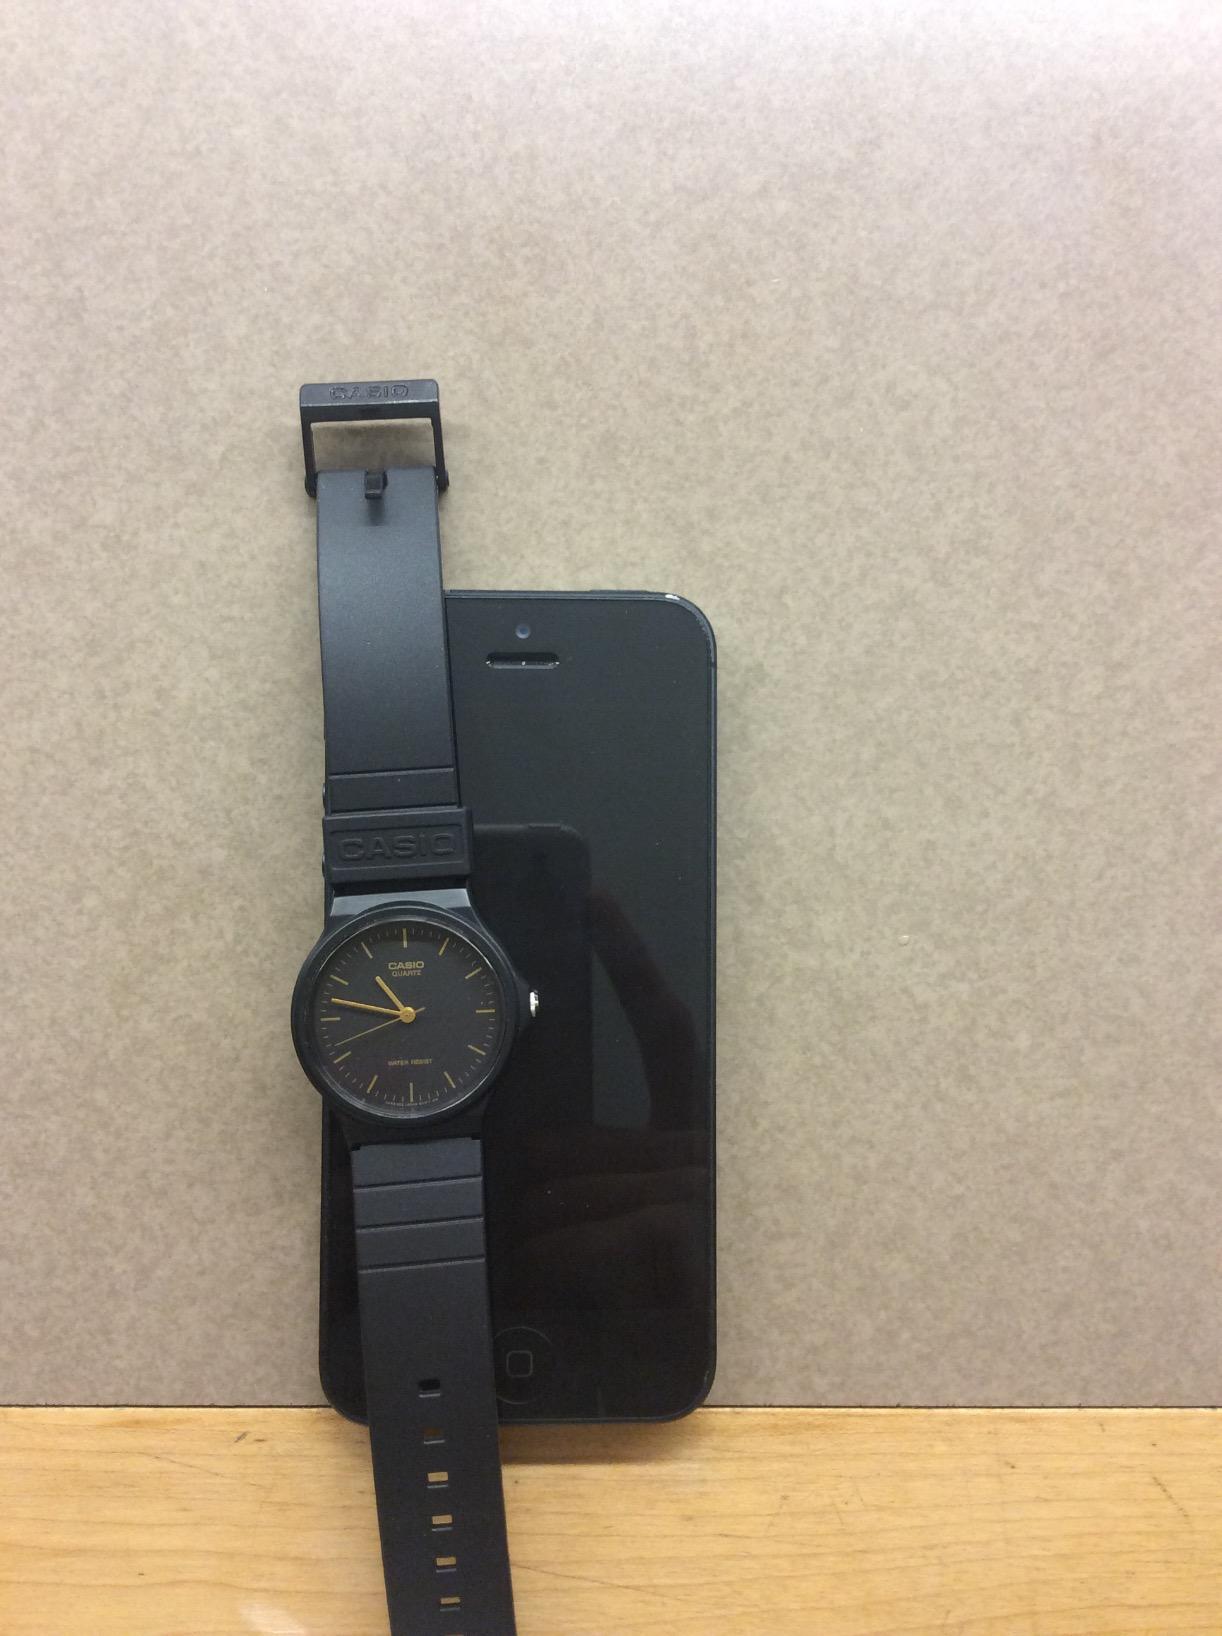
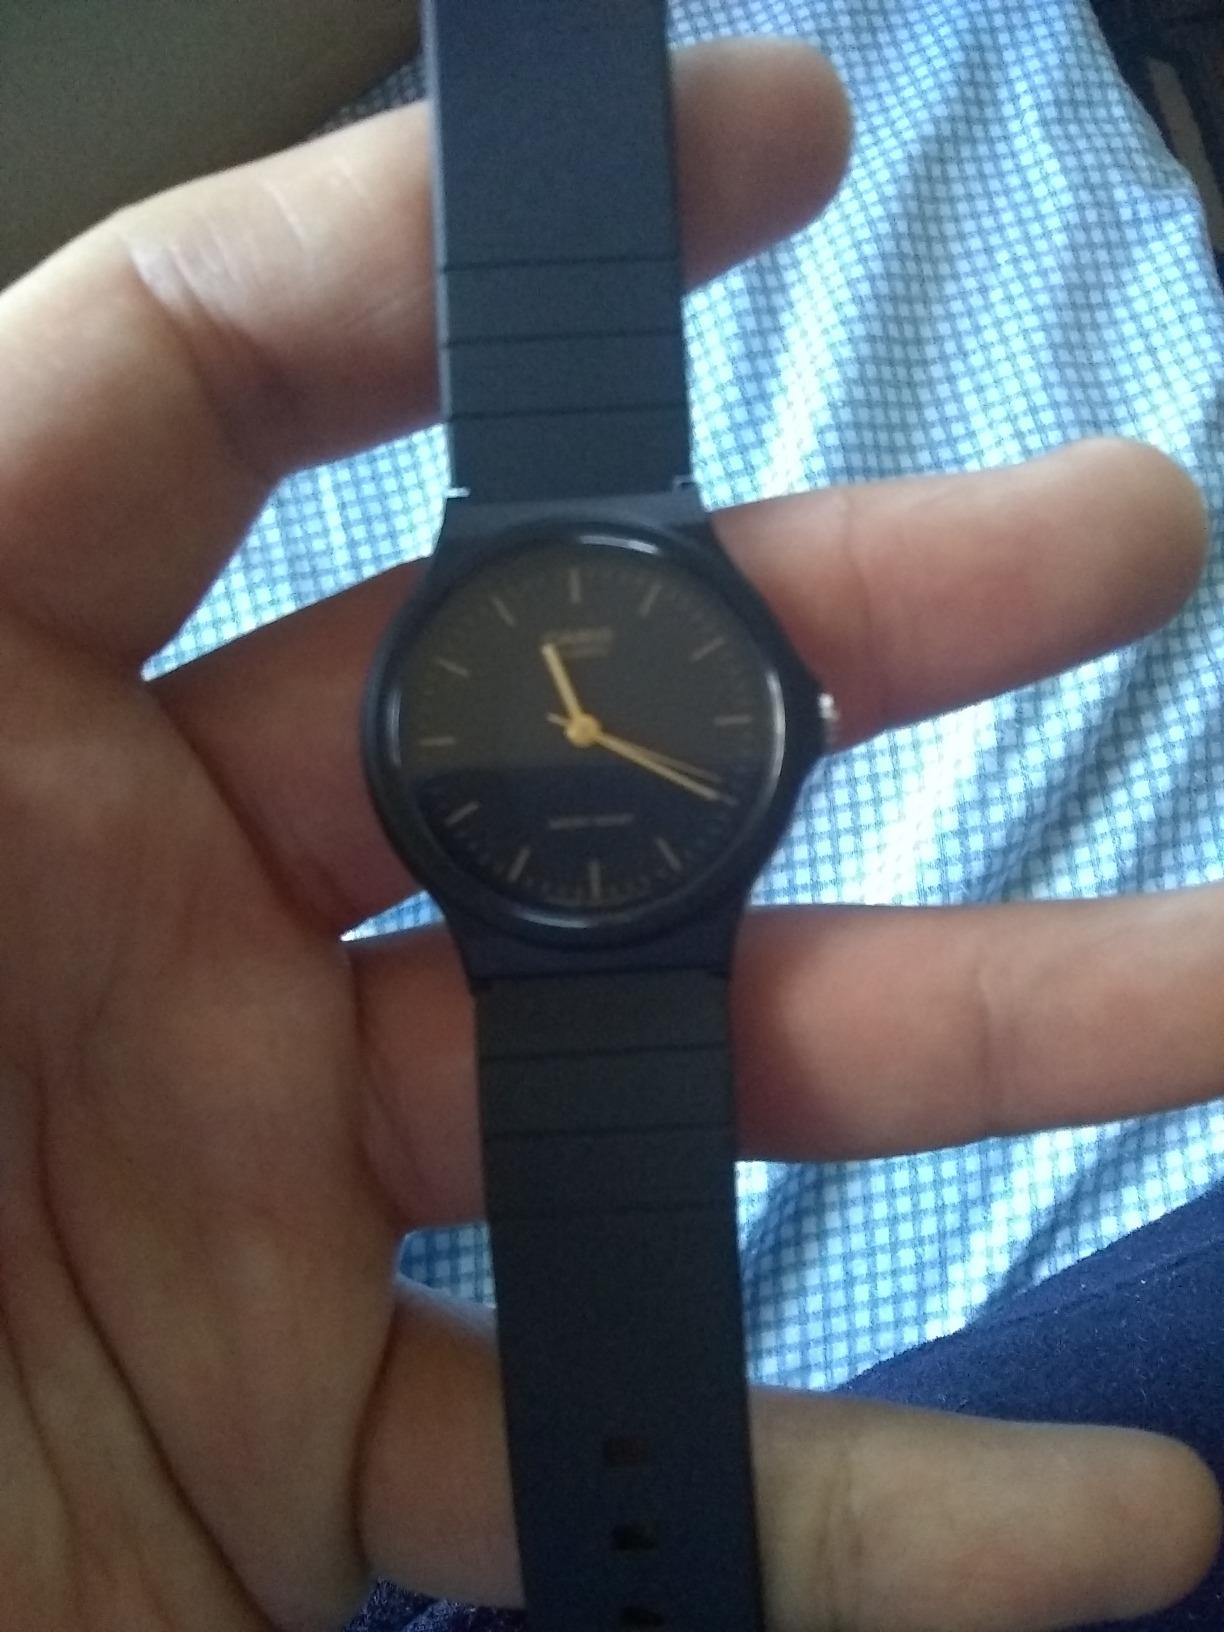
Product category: accessories_watch
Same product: yes